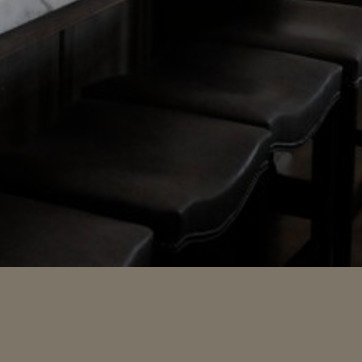
Material: leather